2023 CONMEBOL Futsal Evolution League

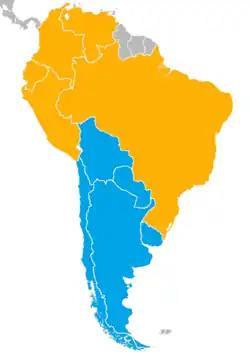
Zone composition of the 2023 CONMEBOL Futsal Evolution League.

The ten member nations of CONMEBOL entered two teams each: their respective senior and under 20s national teams. In total, 20 teams competed.